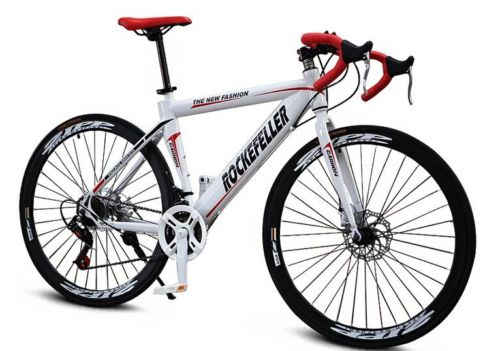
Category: bicycle